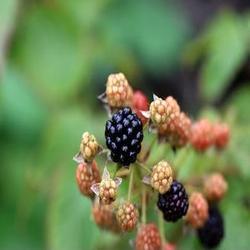
Label: Blackberry